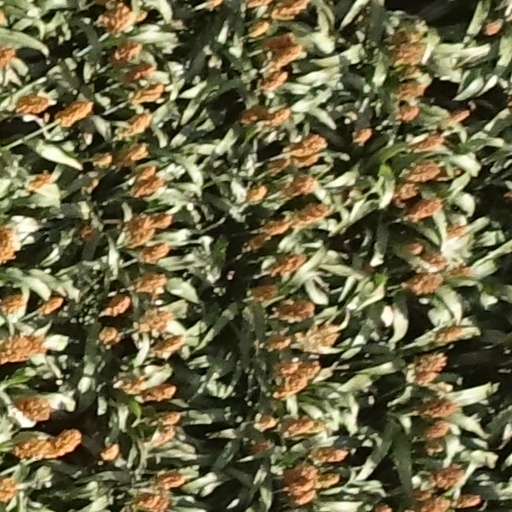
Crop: sorghum